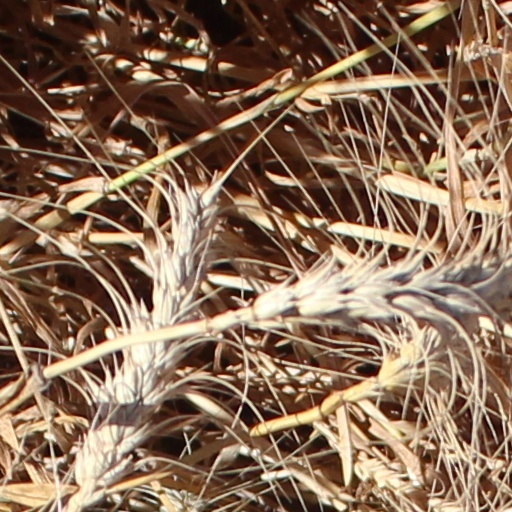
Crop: wheat